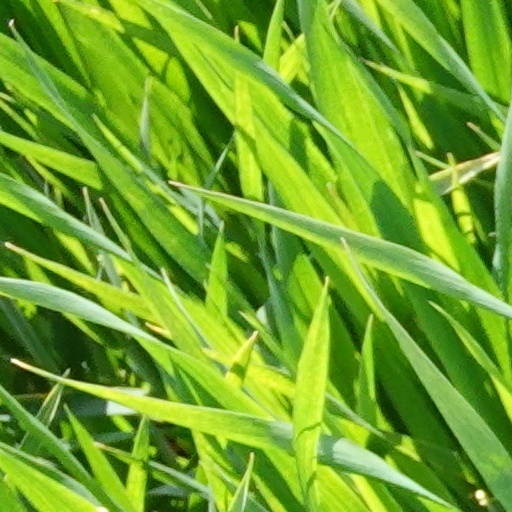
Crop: wheat